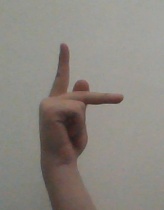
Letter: dha